Monastery of Our Lady of Mount Carmel in Finland

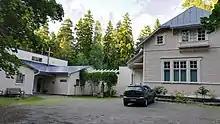
Monastery of Our Lady of Mount Carmel in Finland

The Monastery of Our Lady of Mount Carmel ("the Carmelite monastery") was a small Catholic monastery of Carmelite nuns in Espoo, Finland, established in 1988 by sisters from the Carmelite monastery in San Rafael, California. The community latterly consisted of six nuns.